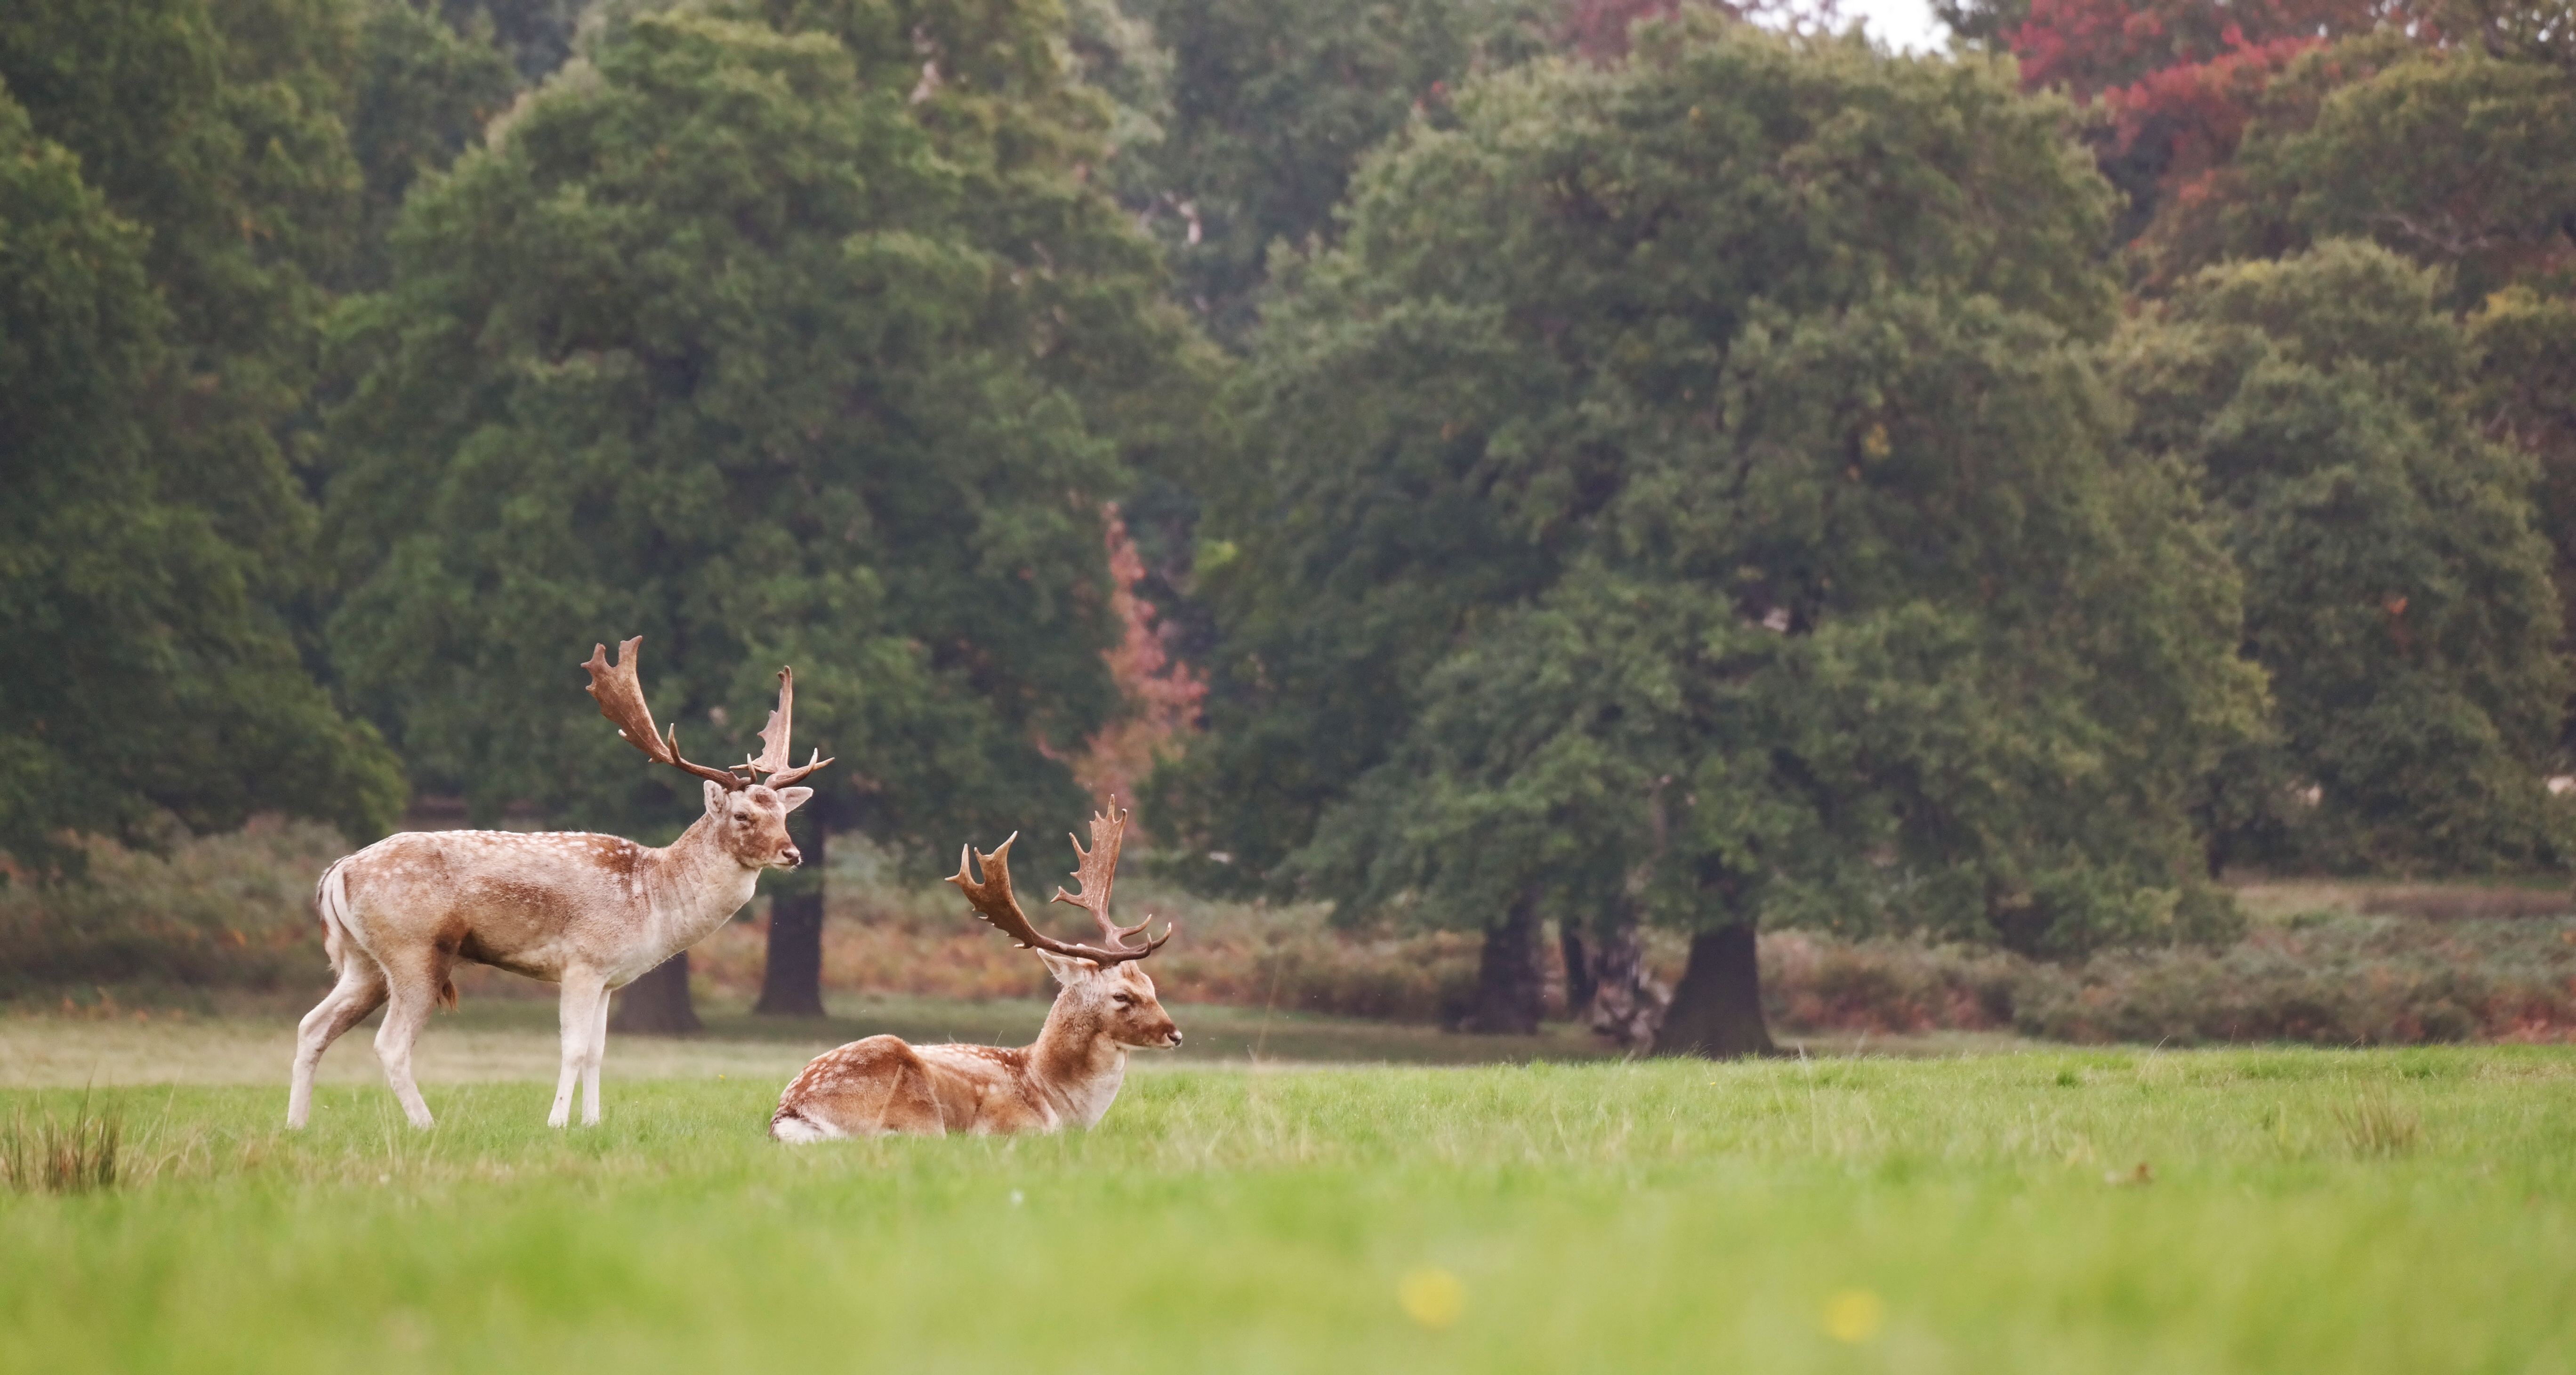
forest, grass, meadow, prairie, animal, wildlife, deer, grazing, mammal, fauna, savanna, plain, grassland, safari, ecosystem, white tailed deer